Aquileo J. Echeverría

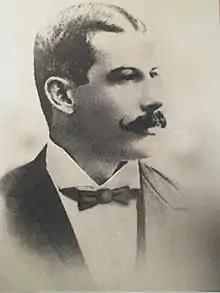
Echeverría circa 1900

Aquileo J. Echeverría (May 22, 1866 in San José, Costa Rica – March 11, 1909 in Barcelona) was a Costa Rican politician, writer, and journalist.